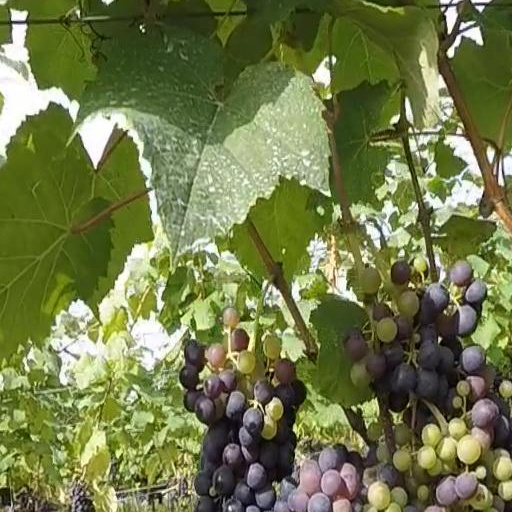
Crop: grape